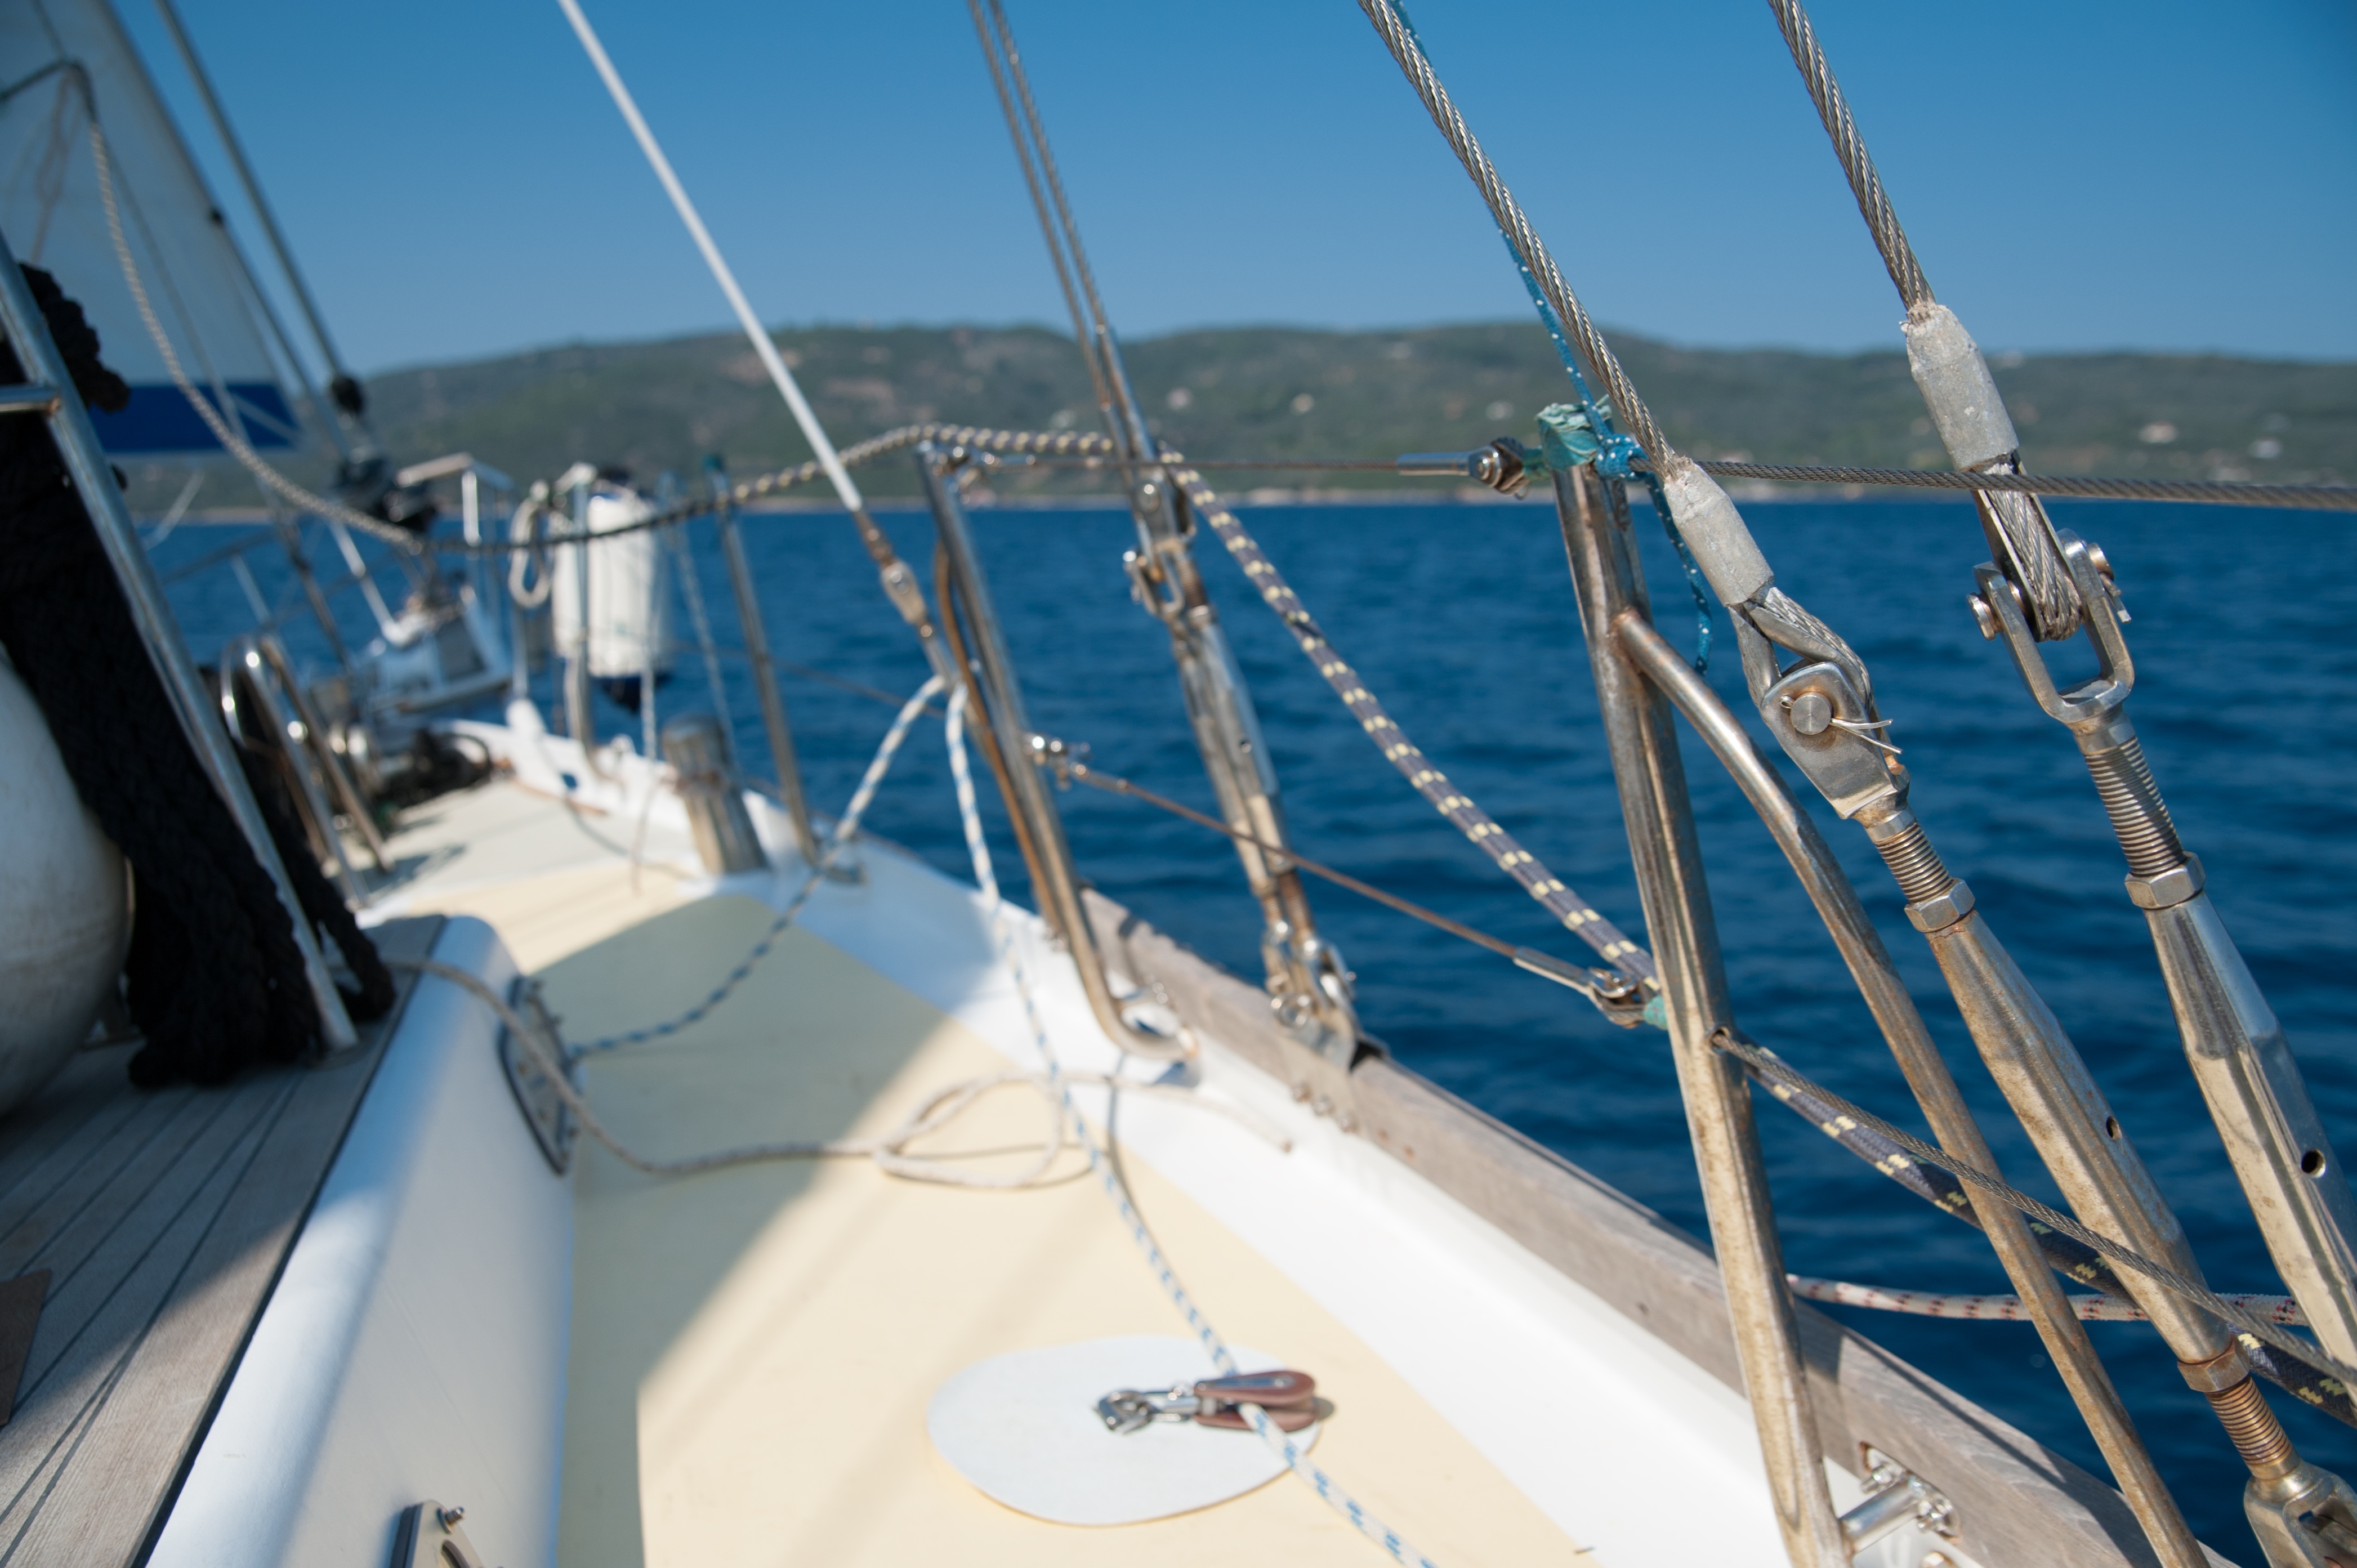
boat, ship, summer, vehicle, mast, sailing, yacht, sailboat, sports, sail, greece, watercraft, sailing ship, sailboat shrouds, windsports, dinghy sailing, keelboat, sailboat racing